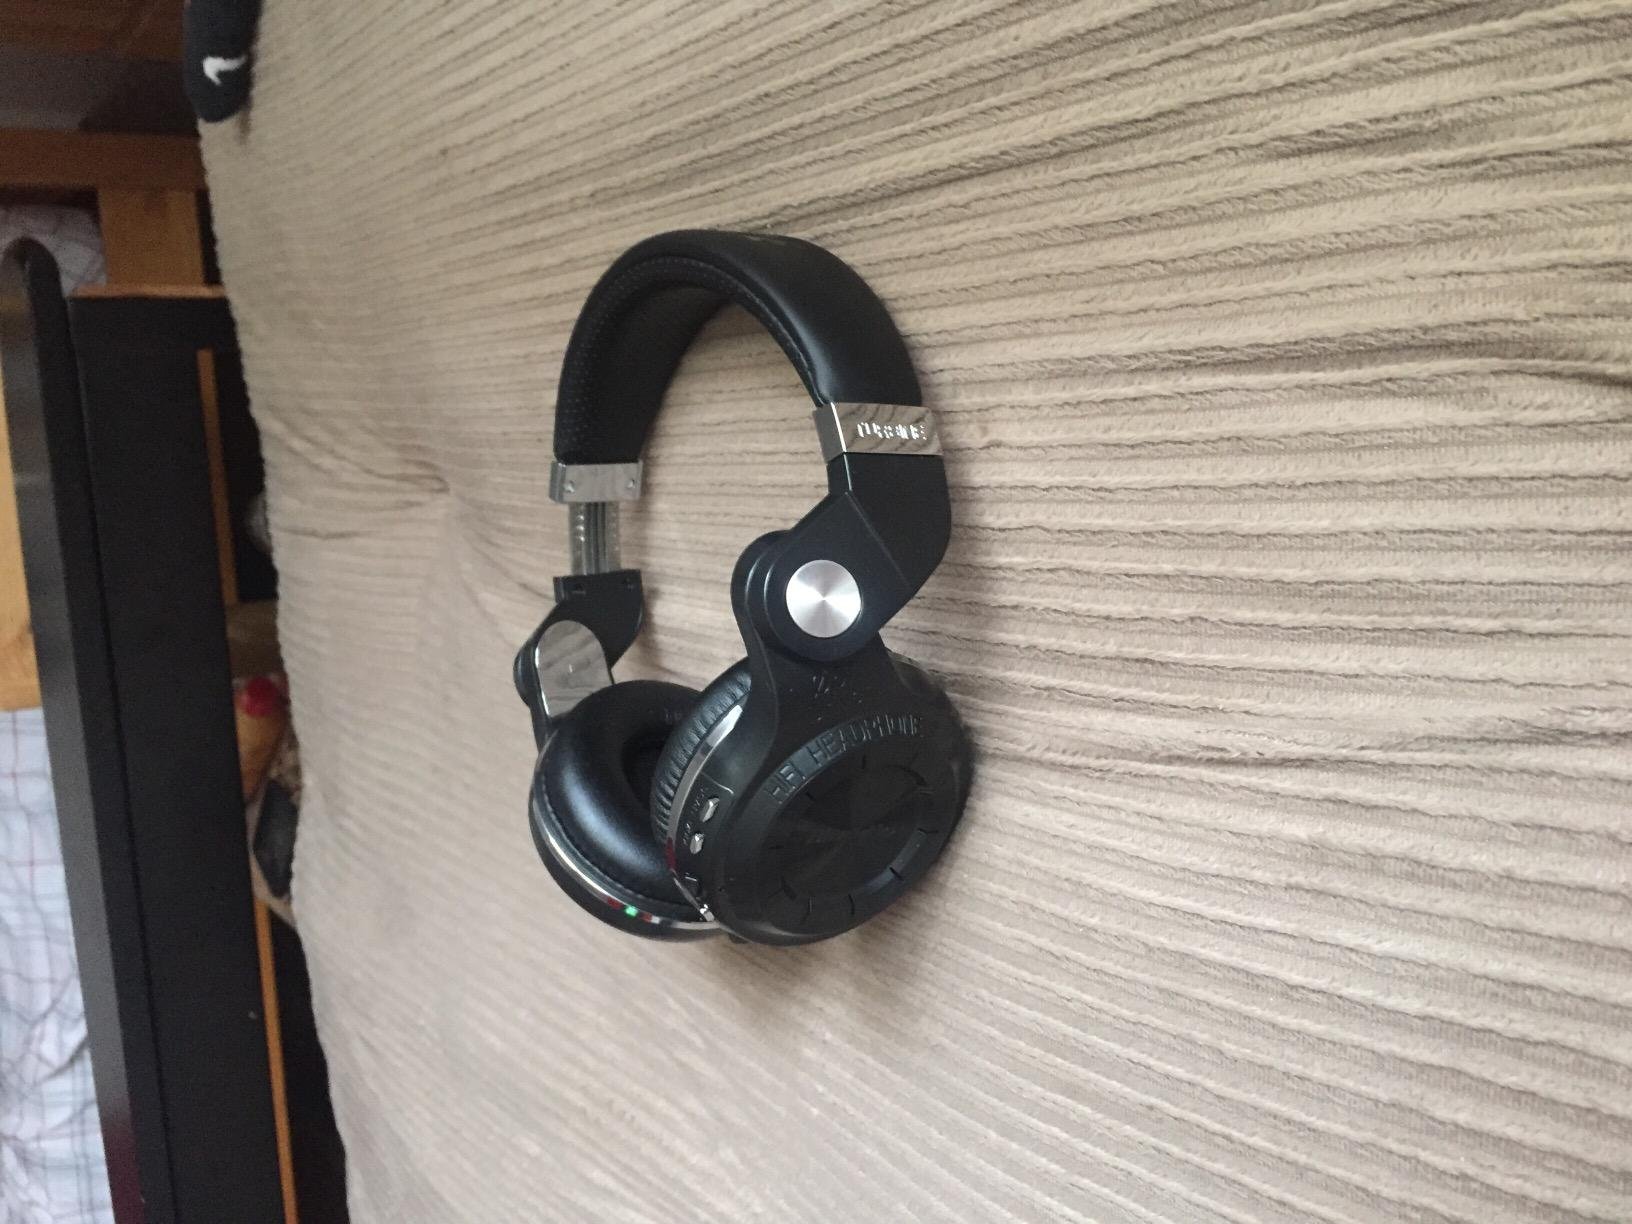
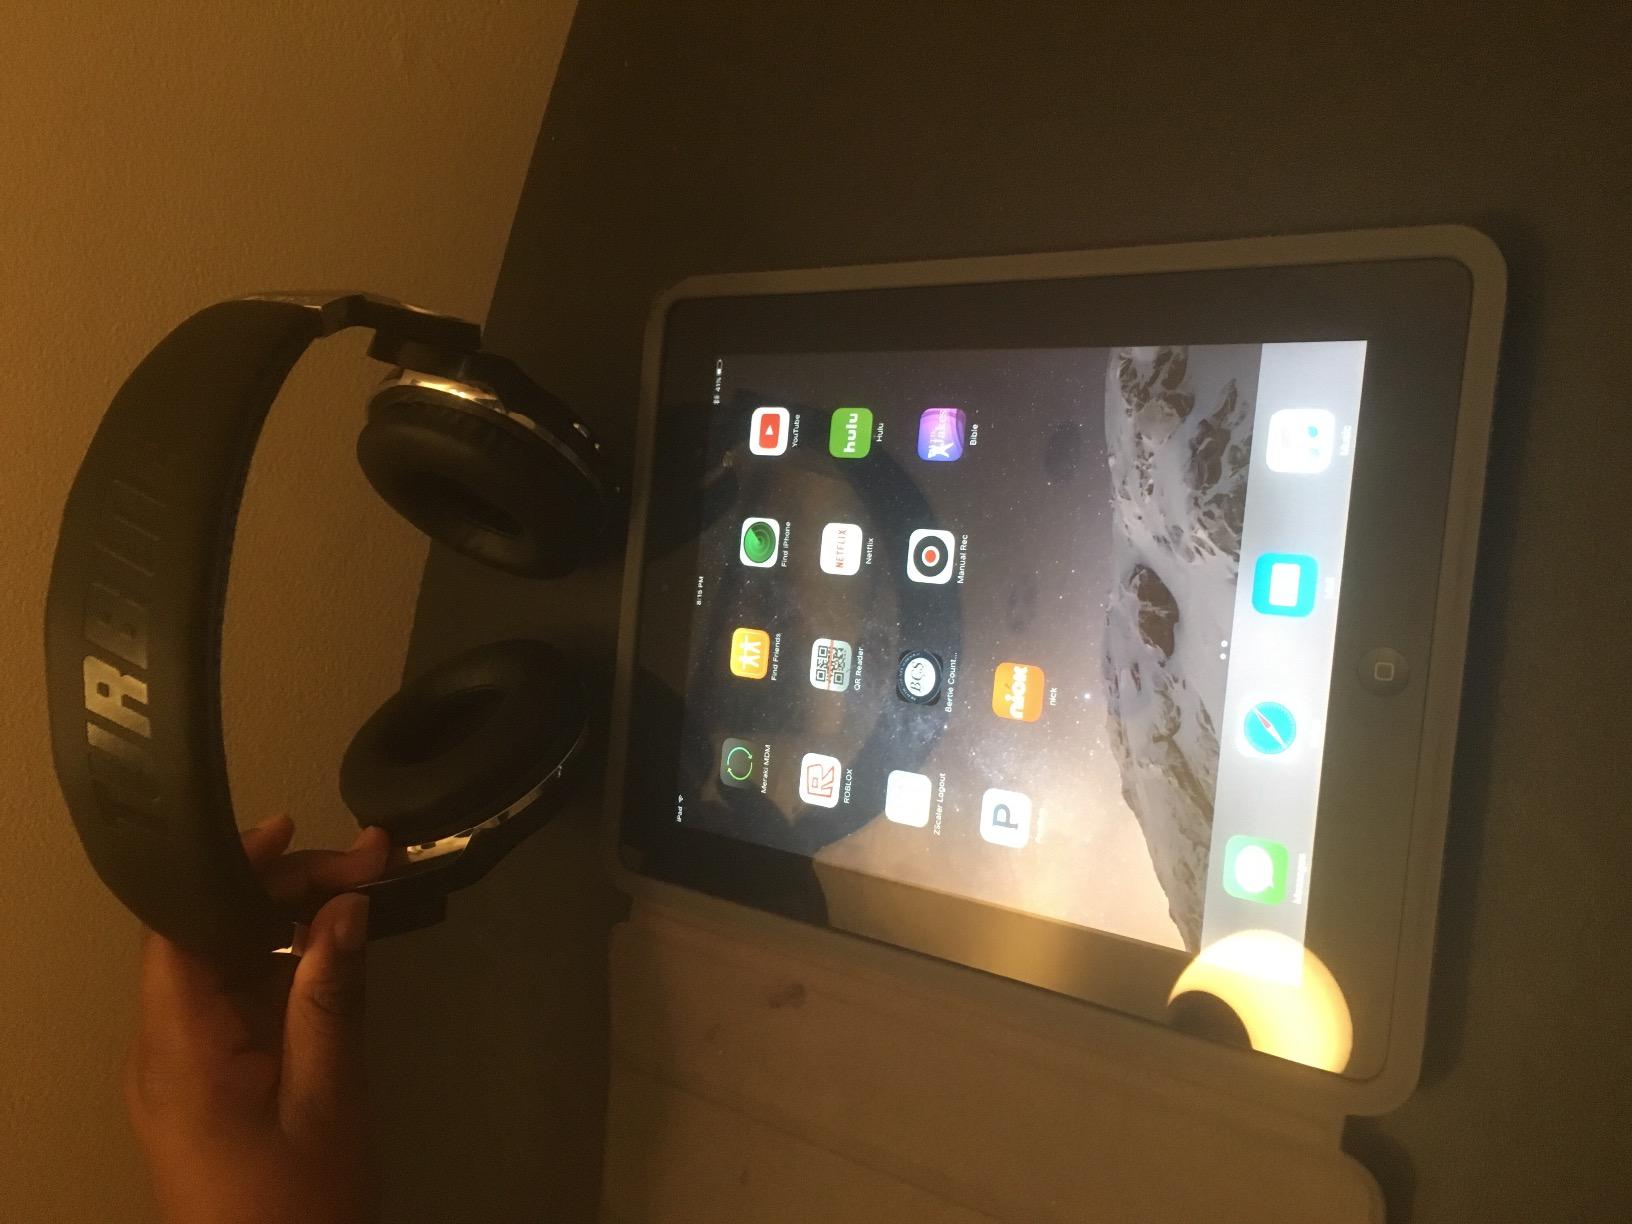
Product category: headphones
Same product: no